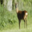
Label: deer